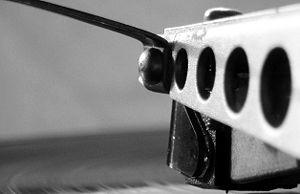
Un tourne-disque, ou tourne-disques, est un appareil électronique destiné à restituer un enregistrement sonore réalisé sur disques microsillons. Successeur électronique du phonographe, il comprend principalement une platine tourne-disque, un amplificateur et un ou plusieurs haut-parleurs. Il peut être « de table » ou portatif.